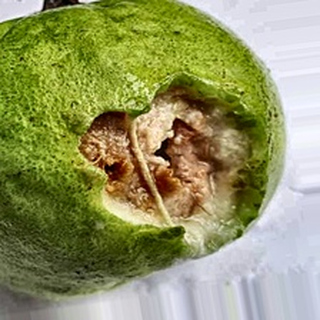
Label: guava_fruit_fly